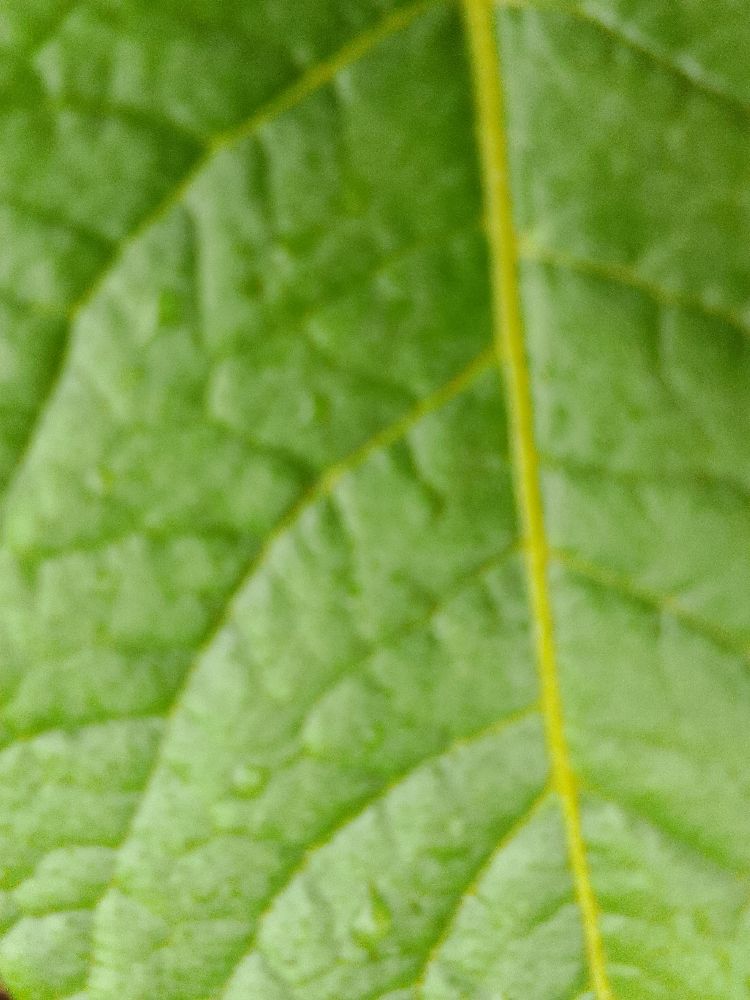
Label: Healthy